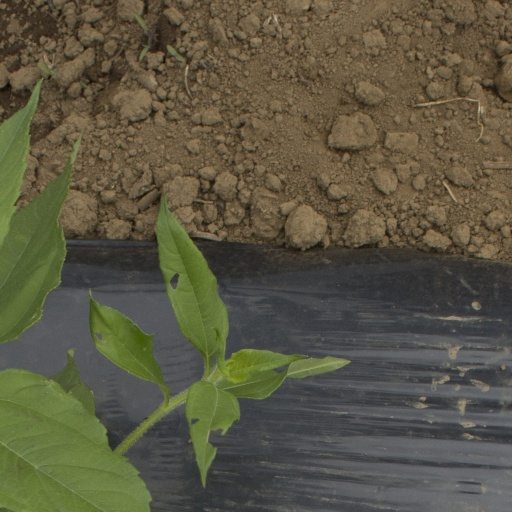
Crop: Jerusalem artichoke